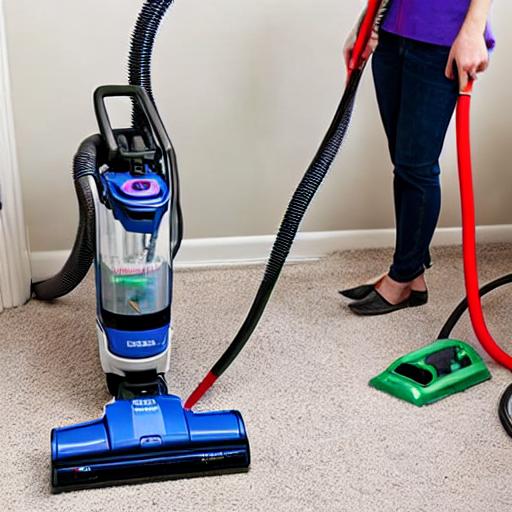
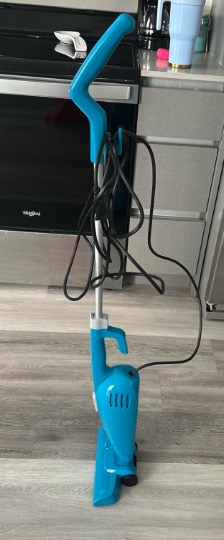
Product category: items_vacuum
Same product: no